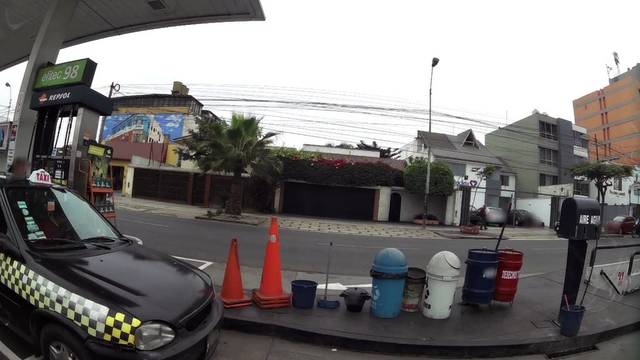
Region: Peru
Coordinates: -12.128, -77.01